Hakuto

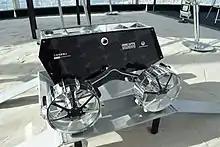

Hakuto was named after the white rabbit in Japanese mythology. The team's original plan was to finance its lunar mission from advertising expenditure of large global companies and the team eventually succeeded in attracting sponsorship from multiple large brands, particularly in Japan. The team went through a number of phases of its organisation and plans. Initially the team was primarily a European effort and led in the Netherlands. Later the team changed management and was led in Japan. At different stages of the competition the team had partnerships with two other teams (Astrobotic and then Team Indus) for the delivery of its lunar rover to the Moon's surface. Although the competition ended without any team launching their mission, the Hakuto team became a company, struck partnerships, working agreements and became ispace.